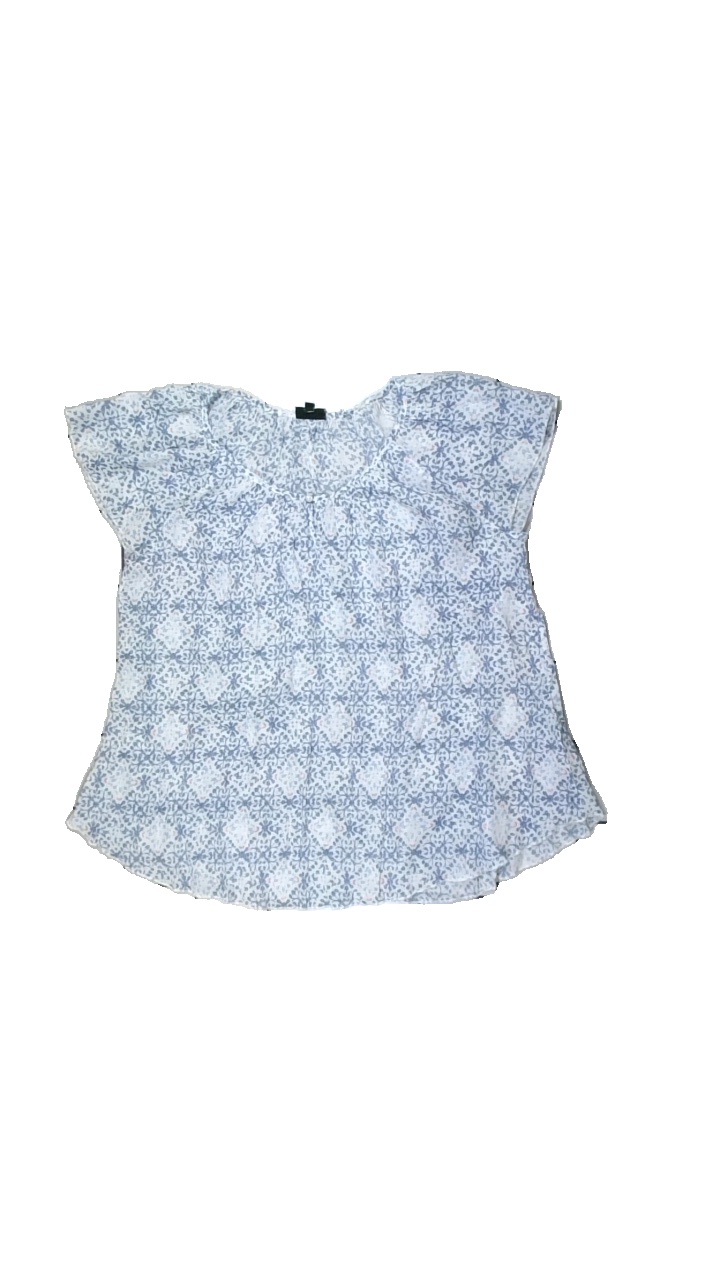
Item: Top (Ladies)
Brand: Kappahl
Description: Summertop with pattern
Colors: Blue, White, Brown, Multicolor
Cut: Loose
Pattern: Other
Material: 70% viscose, 30% polyester
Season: Summer
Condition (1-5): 5
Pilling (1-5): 5
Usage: Reuse
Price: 50-100